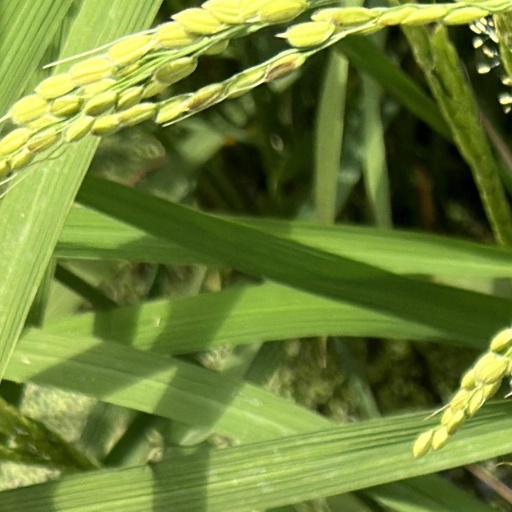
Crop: rice